Clemuel Ricketts Mansion

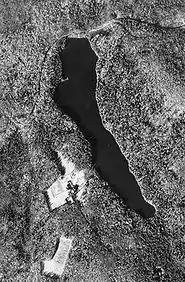
Black and white aerial view of a narrow lake in wooded hills

Brothers Clemuel Ricketts (1794–1858) and Elijah G. Ricketts (1803–1877) were frustrated at having to spend the night on a hotel's parlor floor while on a hunting trip on Loyalsock Creek north of Ganoga Lake in 1850, and wanted their own hunting preserve. They bought the lake, Long Pond Tavern, and of surrounding land in the early 1850s and soon began building a stone house between the turnpike and the lake shore to replace the log tavern. According to William Reynolds Ricketts' HABS history of the house, Petrillo's history of the region "Ghost Towns of North Mountain", and the house's NRHP nomination form, the Ricketts brothers bought the lake and surrounding land in 1851, began building the stone house that year, and finished it in 1852. The year 1852 is also carved in stone on the front (west side) of the house, which faced the highway. However, according to Tomasak's "The Life and Times of Robert Bruce Ricketts", the brothers purchased the lake, tavern, and land on April 13, 1853, for $550 (approximately $ in ), and had the house built from 1854 to 1855.